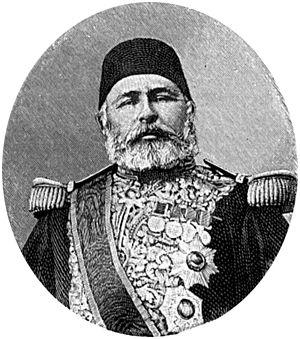
La révolte crétoise de 1866-1869 est une insurrection en Crète contre l'occupation ottomane. Cette insurrection s'inscrit dans un mouvement plus large de volonté d'indépendance de l'île vis-à-vis de l'Empire ottoman qui la contrôle depuis le milieu du XVIIᵉ siècle. D'une durée de trois ans, cette révolte est souvent considérée comme l'apogée de la lutte contre les Ottomans, marquée en particulier par le massacre du monastère d'Arkadi en novembre 1866.